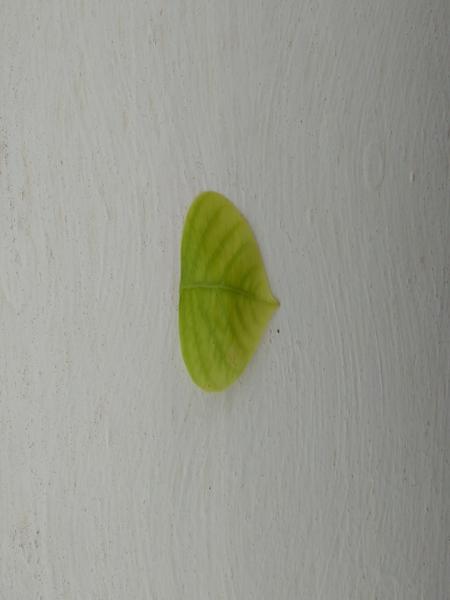
Plant: Honge